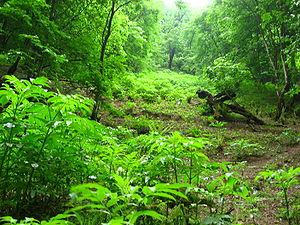
La 43ᵉ session du Comité du patrimoine mondial s'est déroulée du 30 juin 2019 au 10 juillet 2019 à Bakou en Azerbaïdjan.
Cet article recense les sites inscrits au patrimoine mondial en Iran.